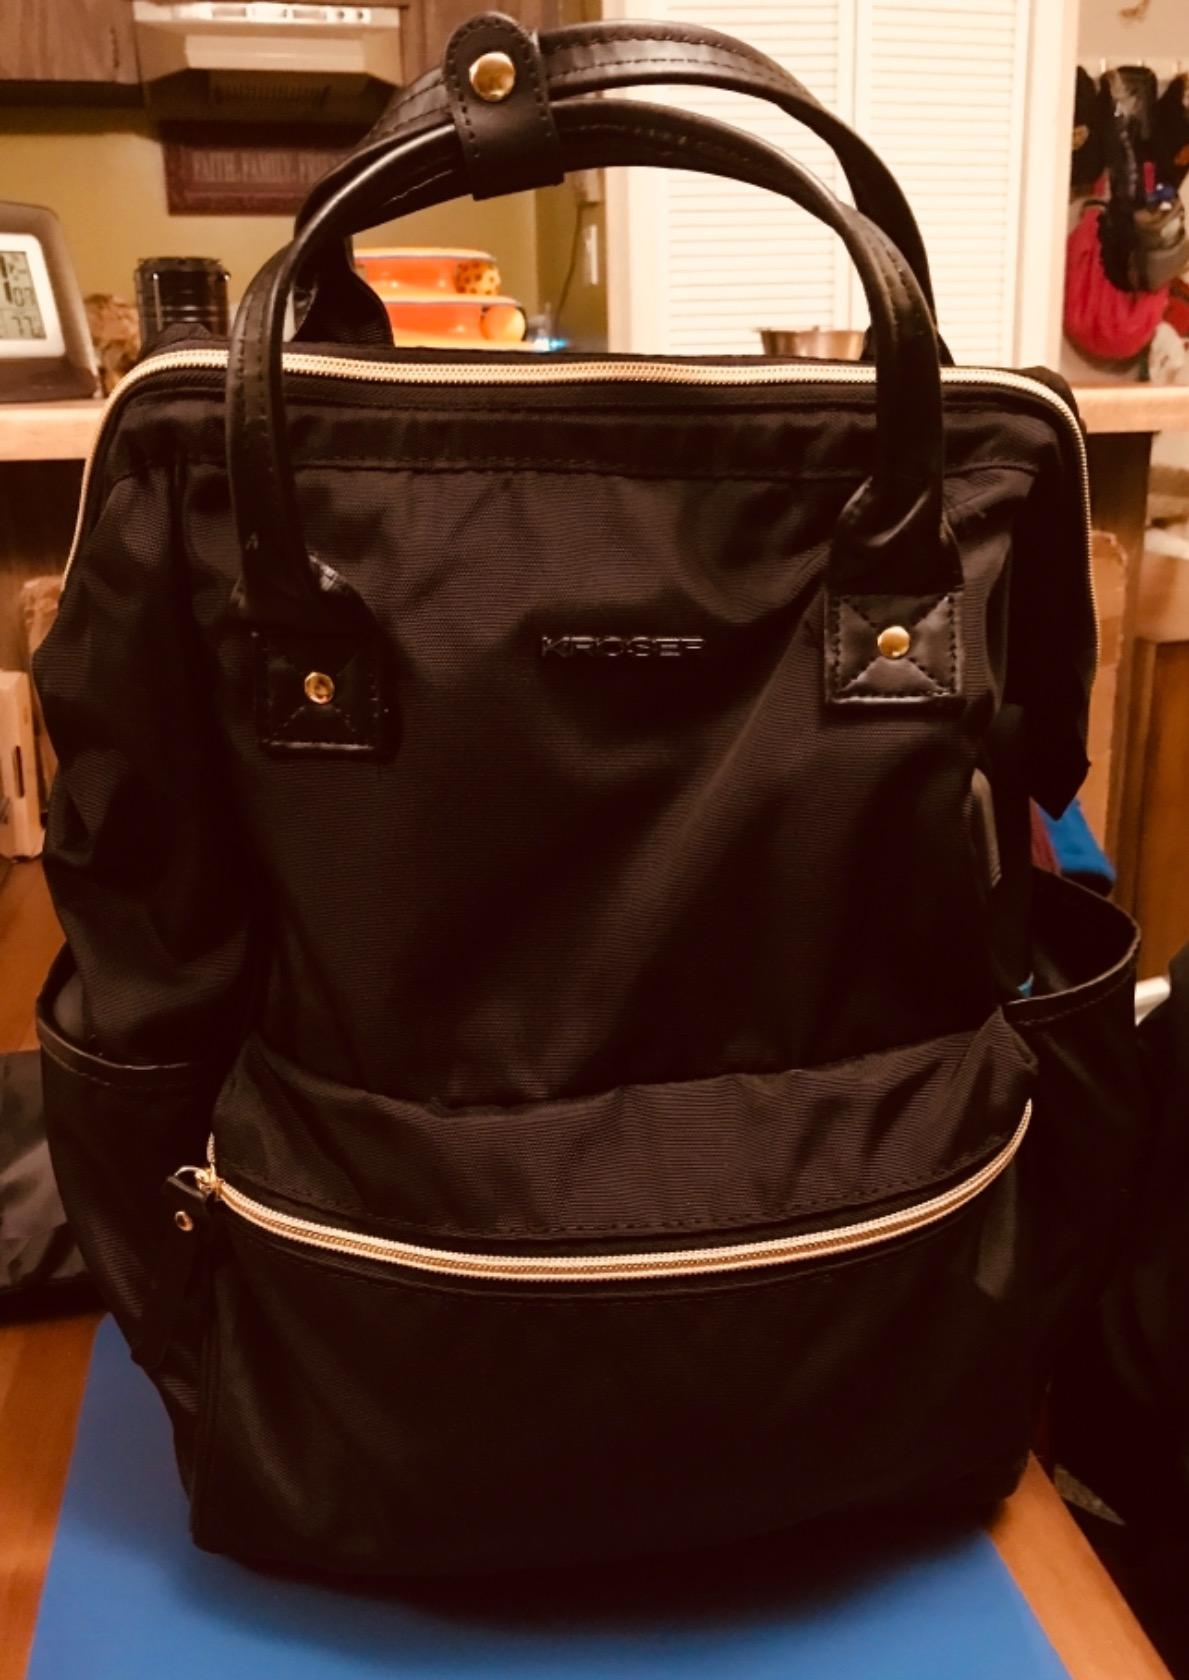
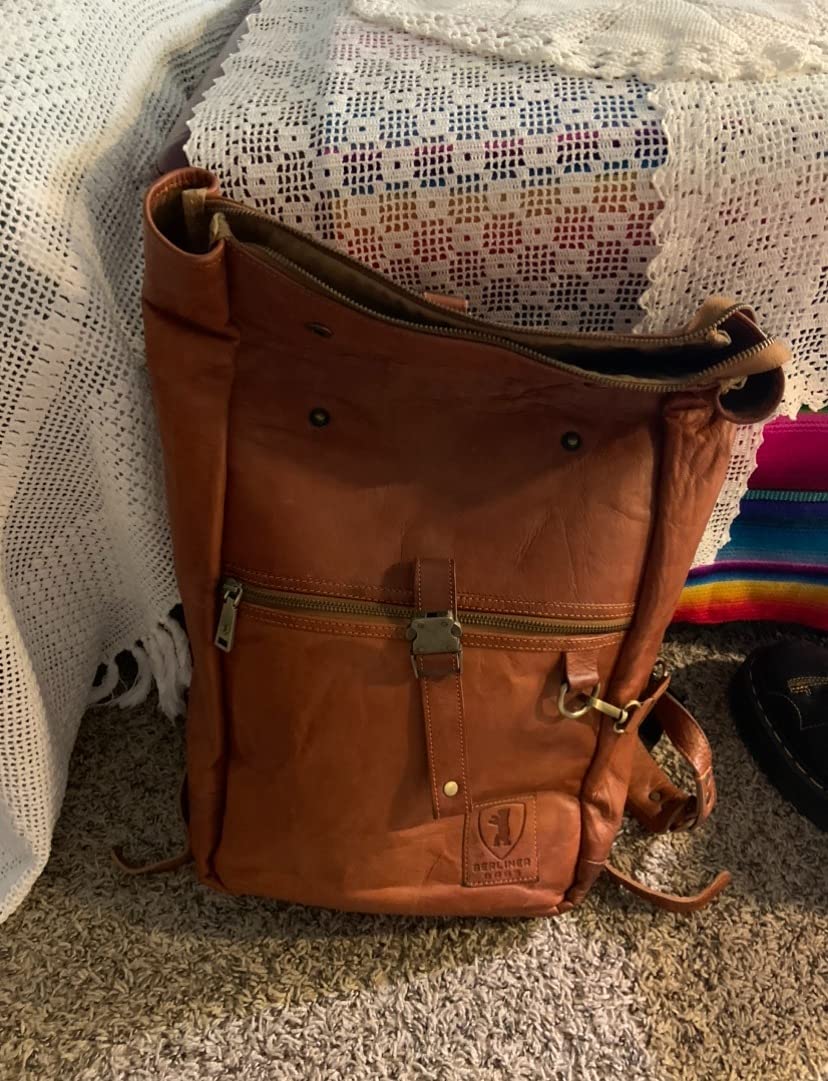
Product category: bag
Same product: no